Pontal (Rio de Janeiro)

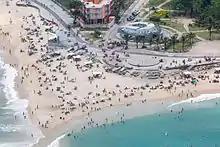
Recreio dos Bandeirantes

Pontal is a small peninsula and beach area in the Recreio dos Bandeirantes (or simply Recreio) neighborhood, located in the West Zone of Rio de Janeiro, Brazil and was a temporary venue in the Barra Olympic venues cluster for the Athletics (race walk) and Cycling (time trial) competitions of the 2016 Summer Olympics.